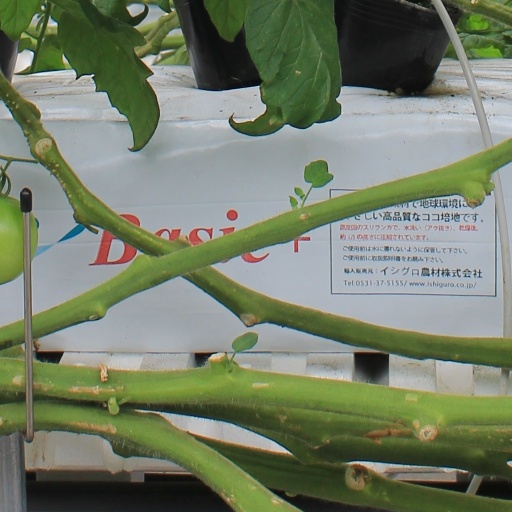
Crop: tomato